Cherie Johnson

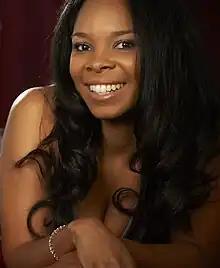
Johnson in 2010

Cherie Johnson (born November 21, 1975) is an American actress, writer, film producer, and author. She is known for her roles on "Punky Brewster" as Punky's best friend Cherie and "Family Matters", where she played Laura Winslow's best friend Maxine Johnson for eight seasons (1990–1998).